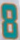
Number: 8